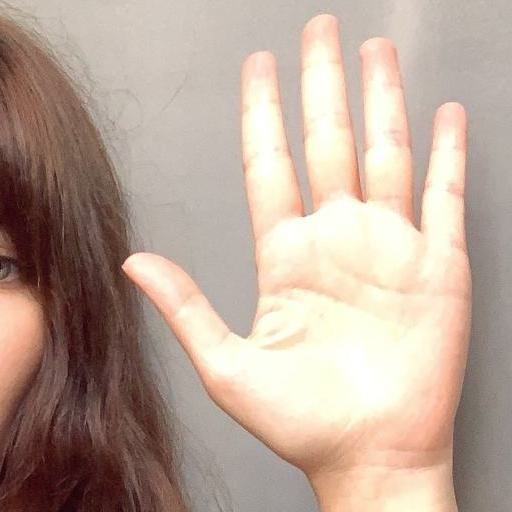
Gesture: palm